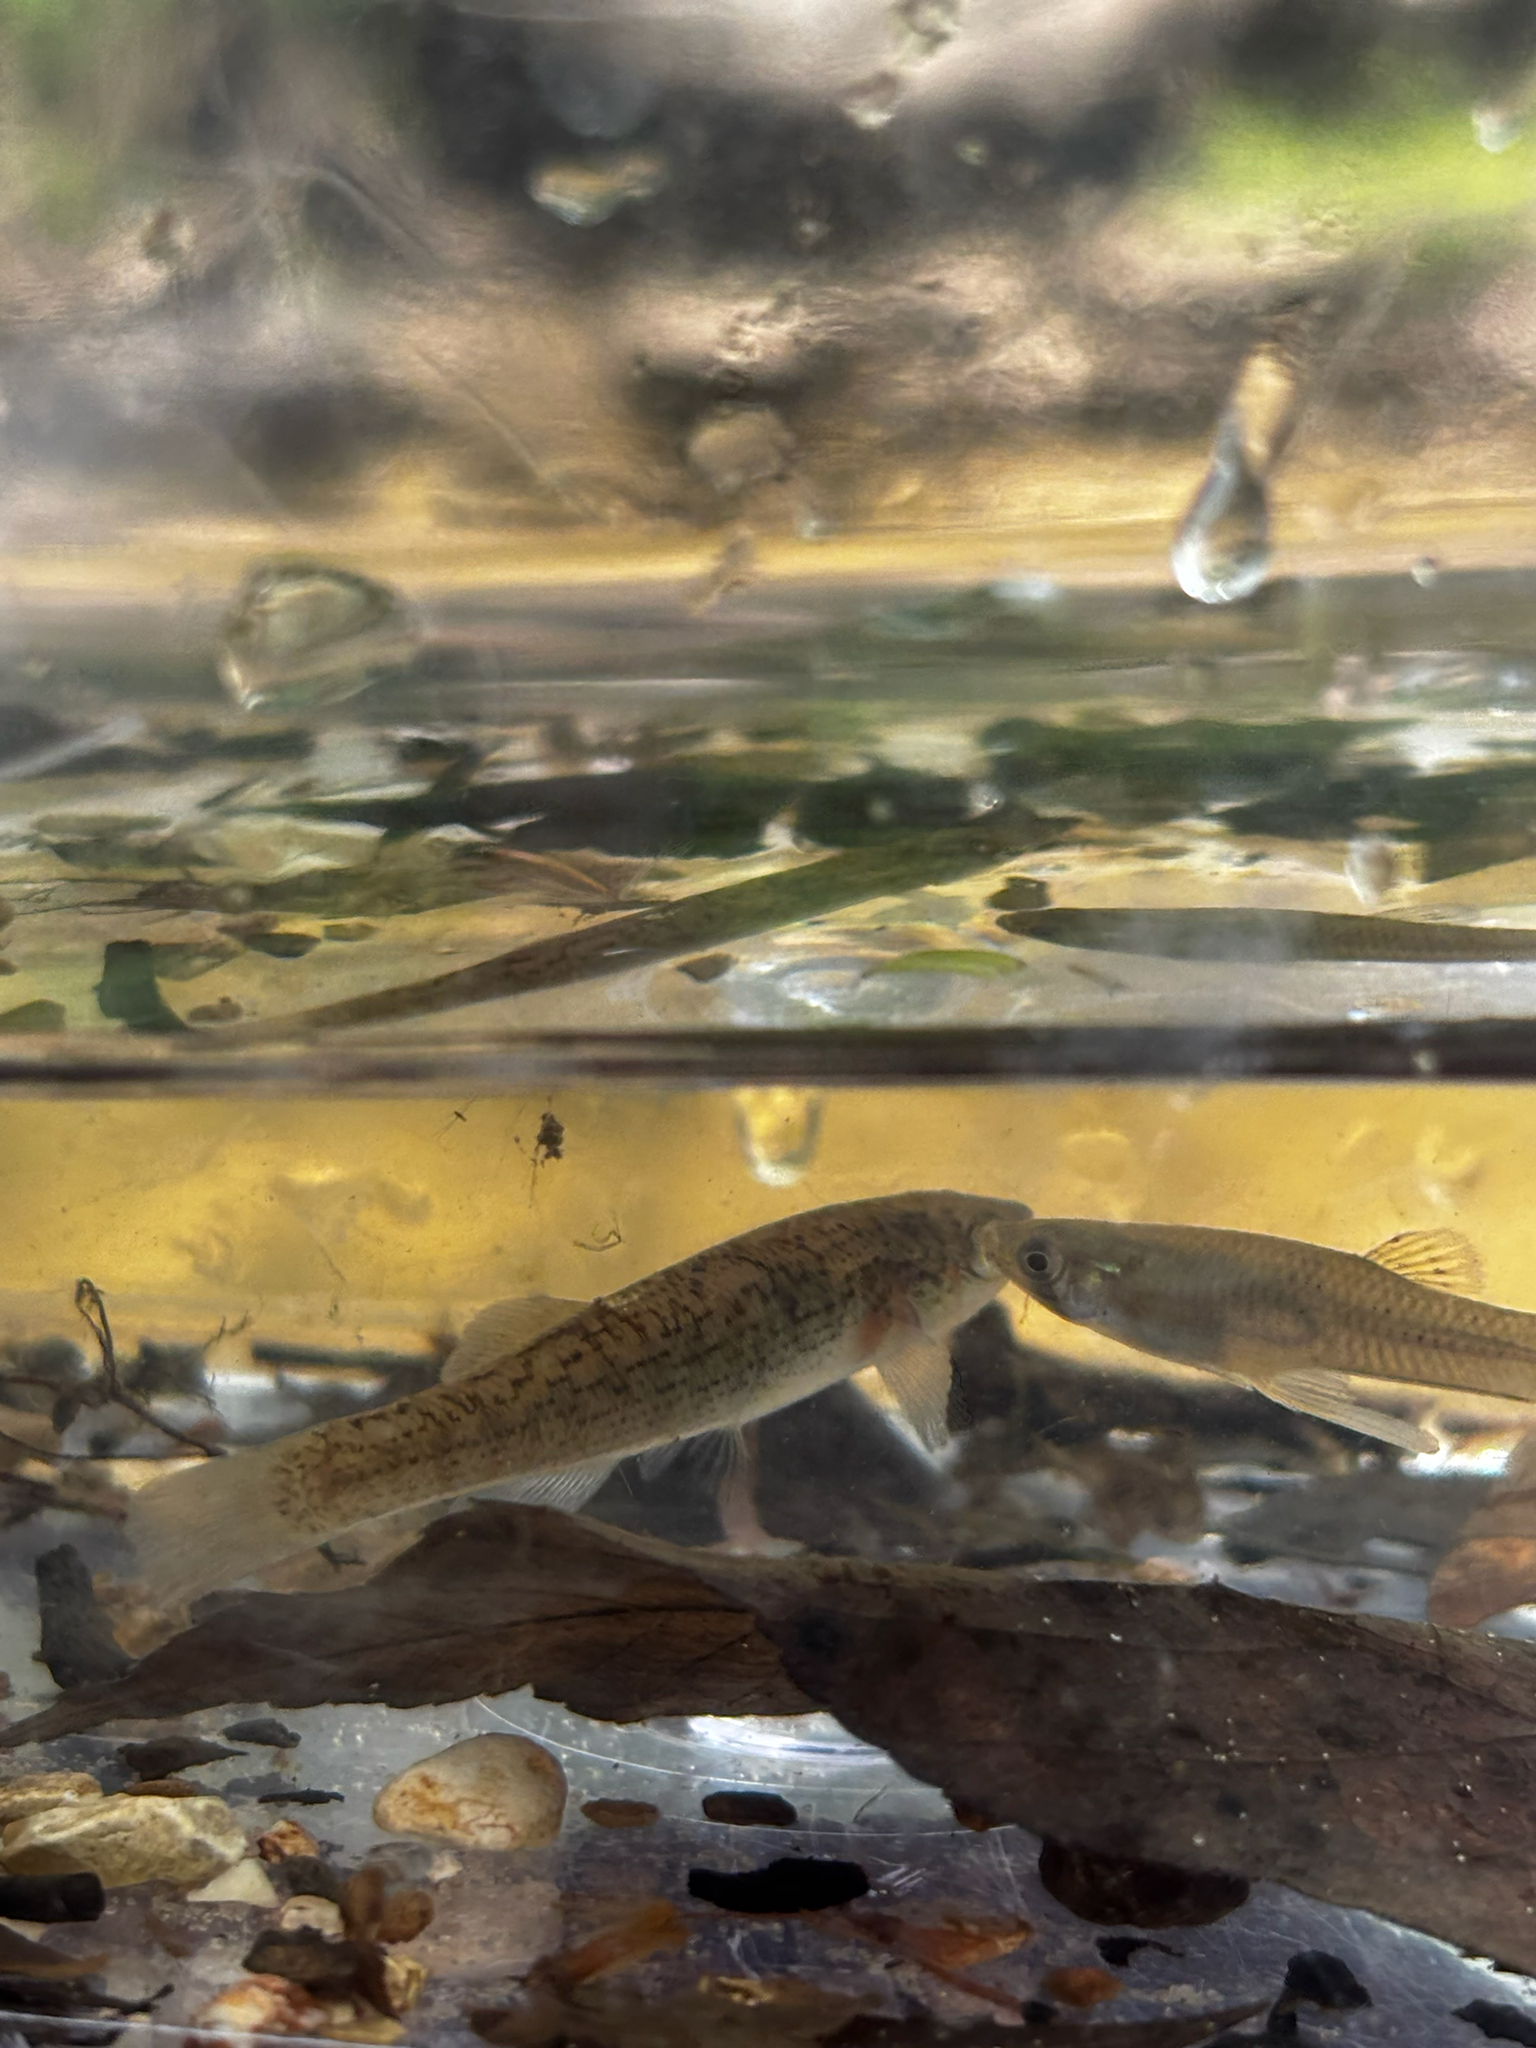
fish (species not among the labelled classes)